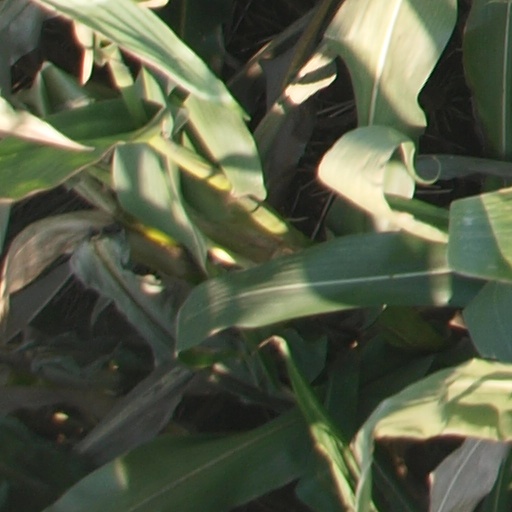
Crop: maize; corn